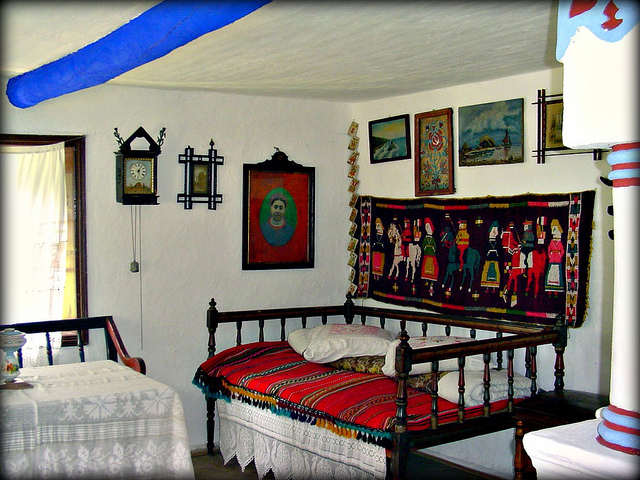
user: Given an image and a question. Answer the question in a short answer. Question: What country is this interior from? Short Answer:
assistant: holland